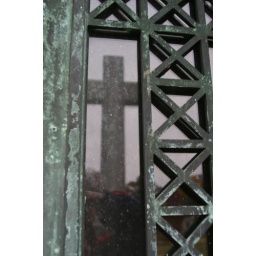
Captured this cross in a door in one of the crypts at Calvary Cemetary